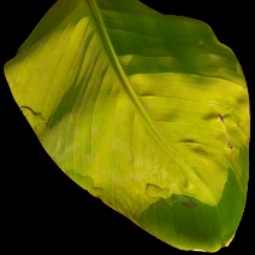
Label: Zinc